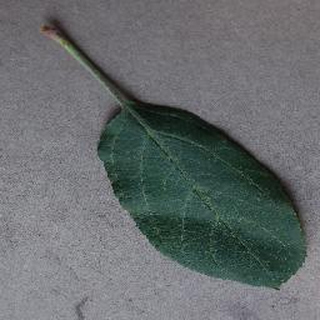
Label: healthy_apple